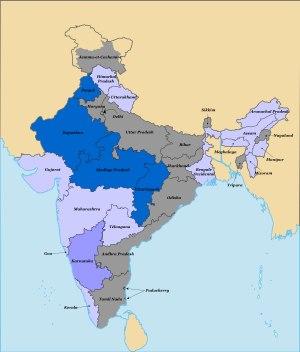
Le Congrès national indien est l'un des principaux partis politiques d'Inde.